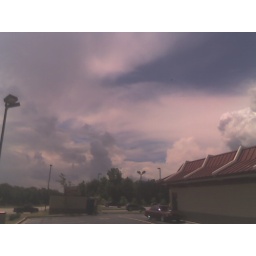
Loverly puffy white cumulus clouds building up all around Shaw AFB